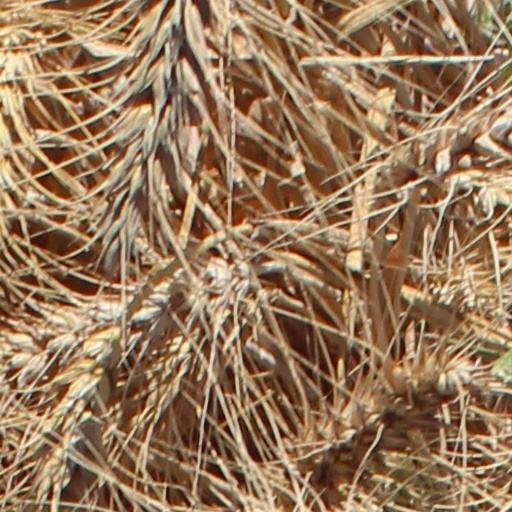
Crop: wheat